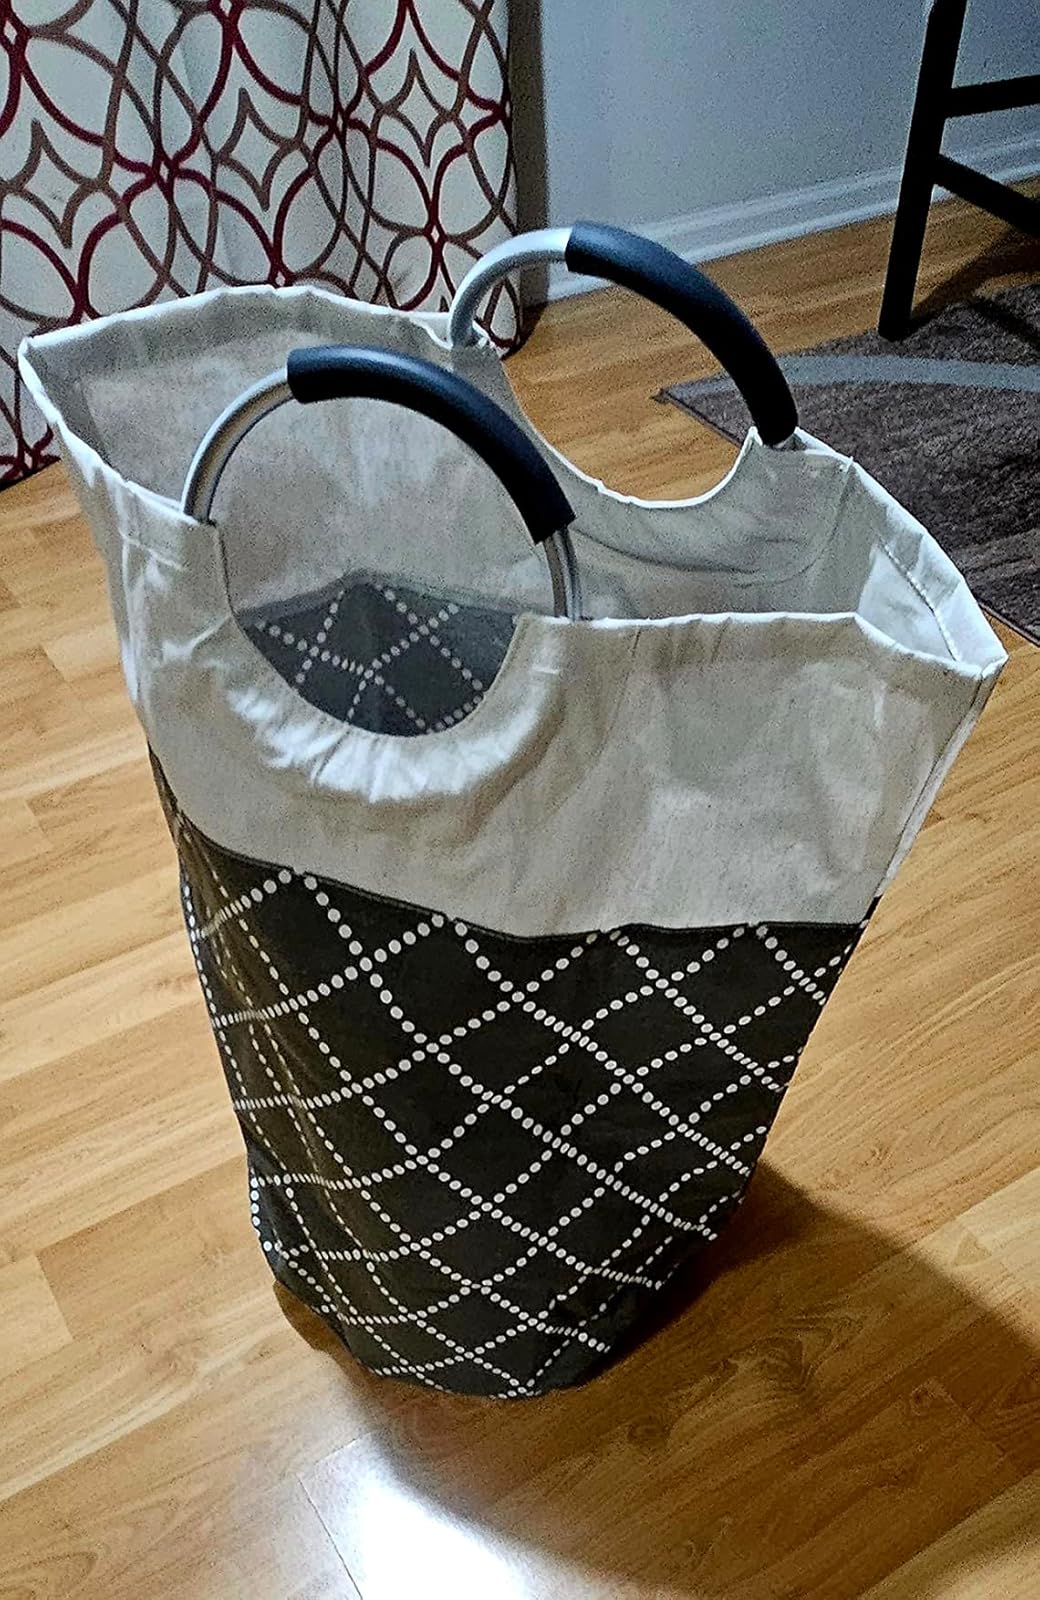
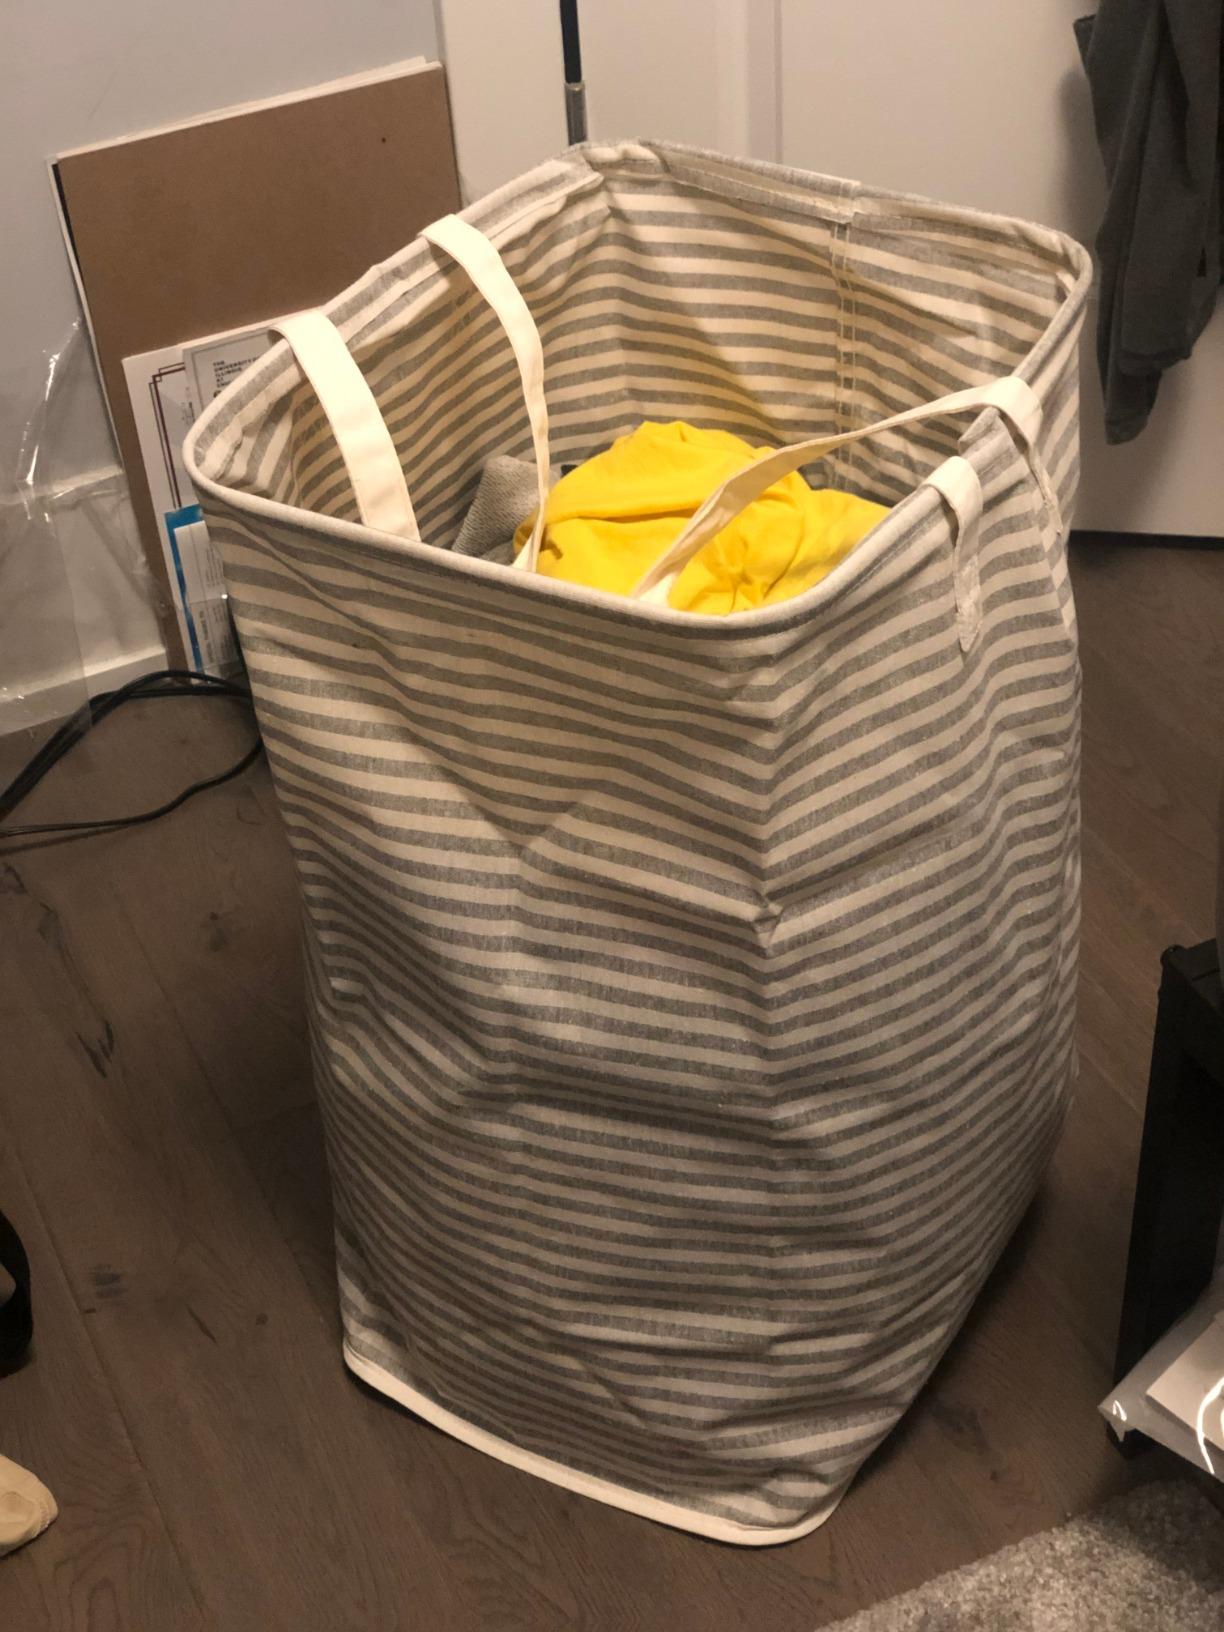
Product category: items_hamper
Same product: no